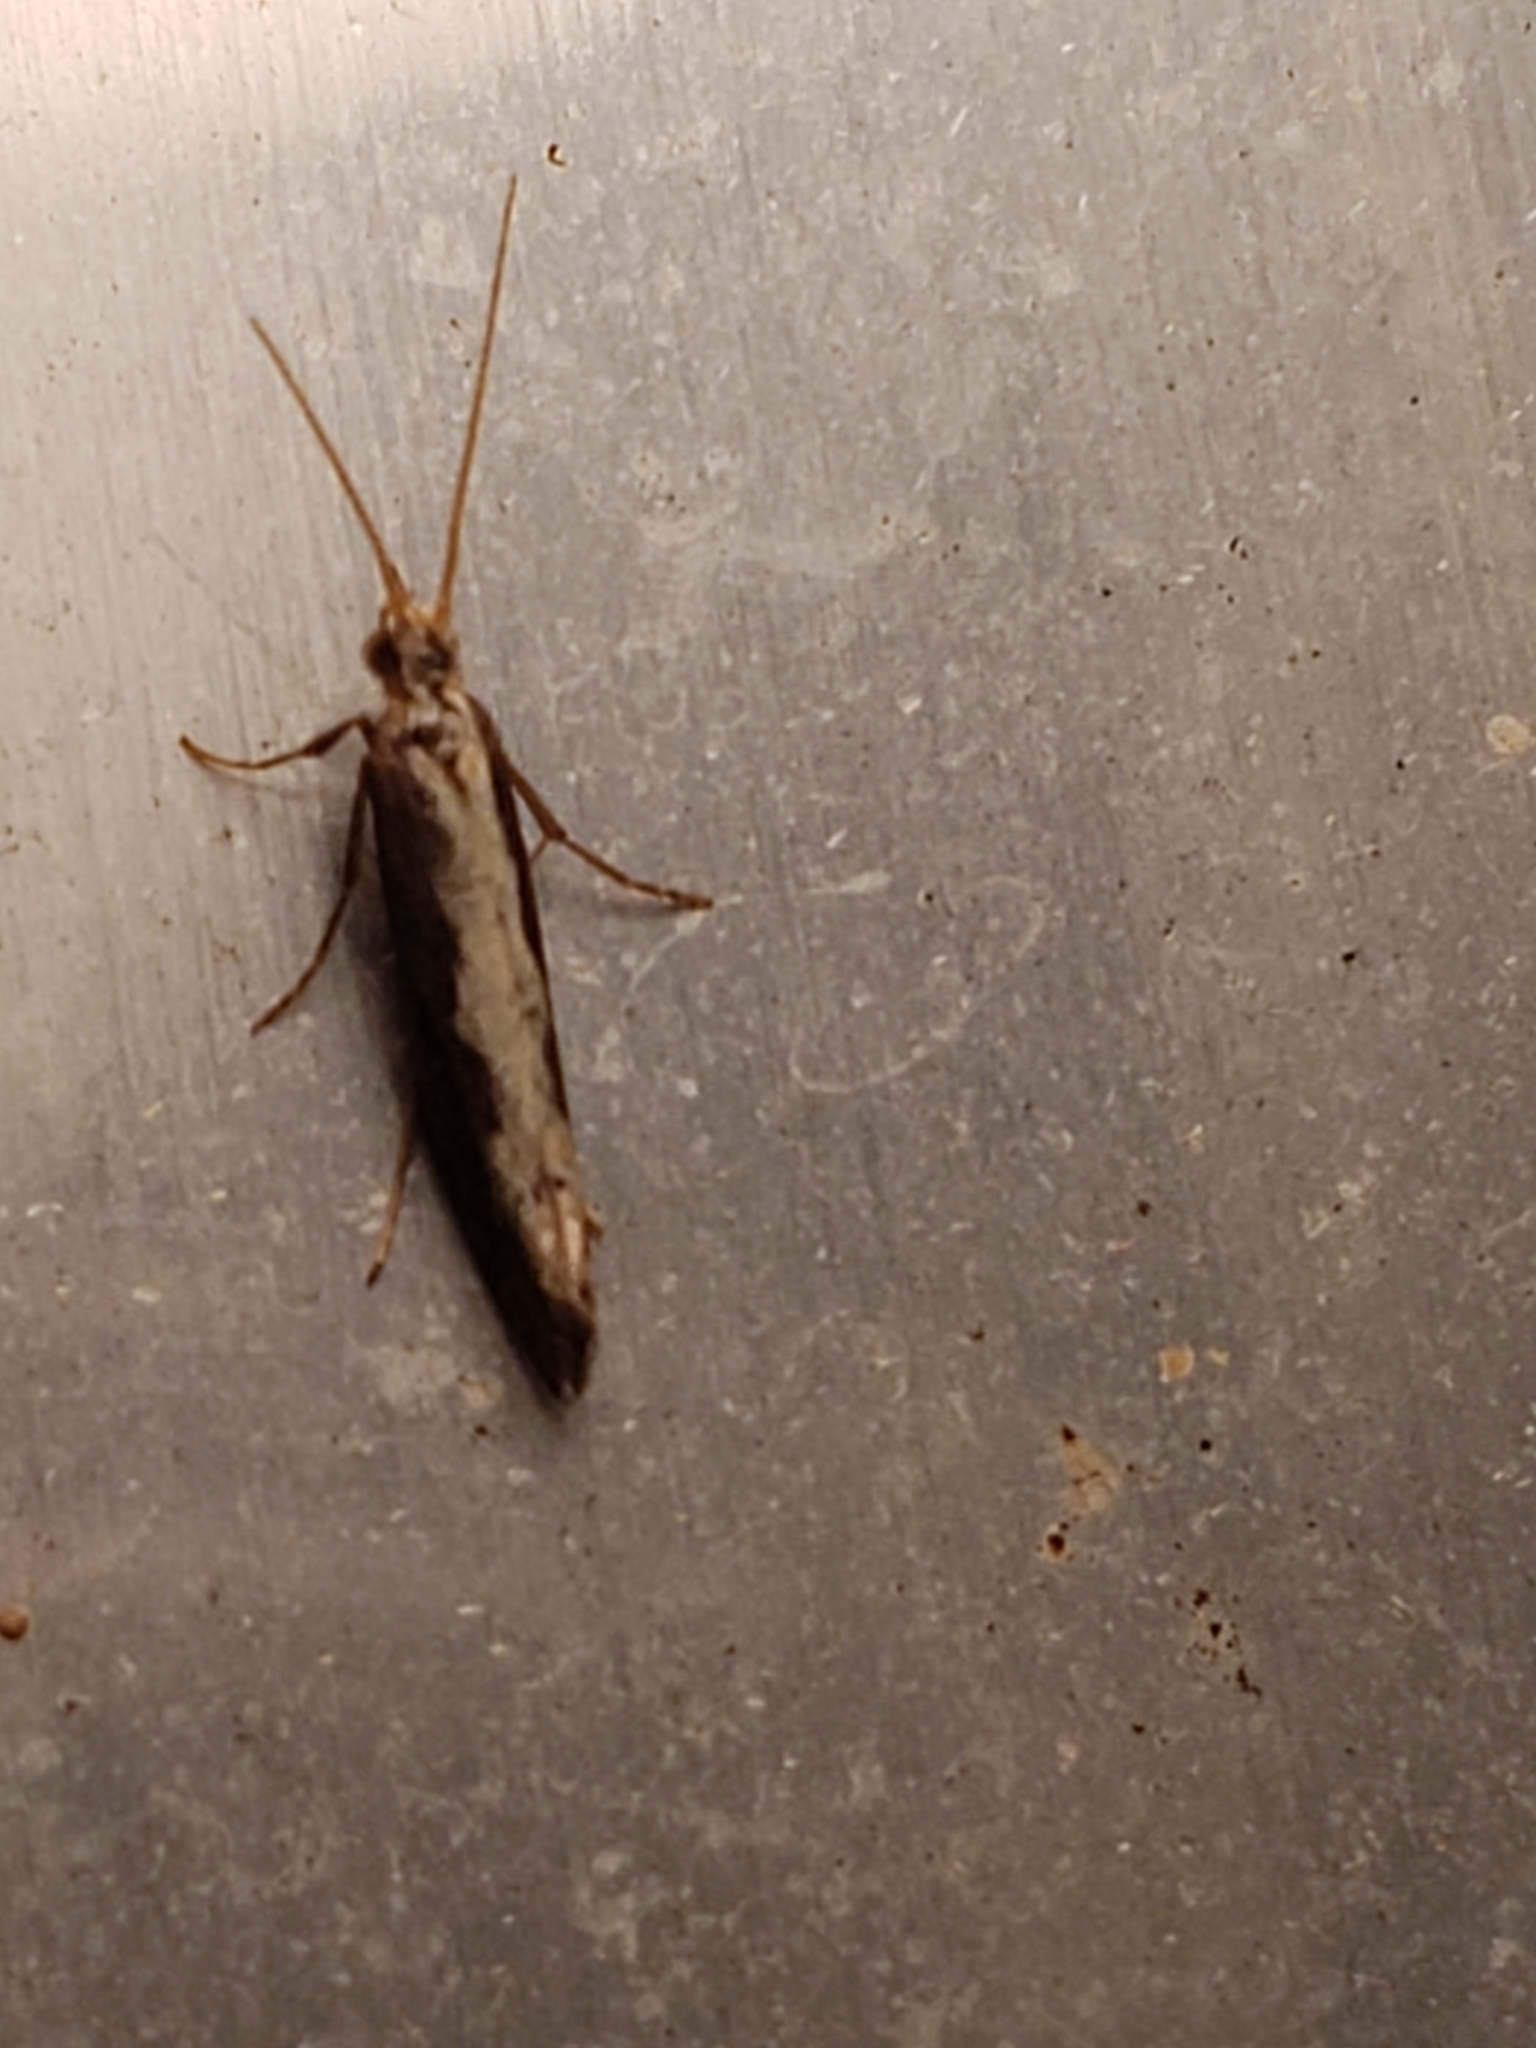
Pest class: diamondback_moth